Sugus

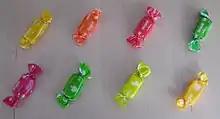
Lemon, orange, strawberry, pineapple, cherry, apple, pear and peach (from top left to bottom right)

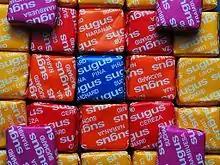
Square-shaped

Sugus is a brand of chewy candy manufactured by the Wrigley Company. It was created in 1931 by the Swiss chocolate company Suchard, which was later acquired by Kraft Foods in 1990. Wrigley acquired the candy business of Kraft Foods including the Sugus brand in 2004.